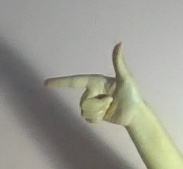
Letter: yaa